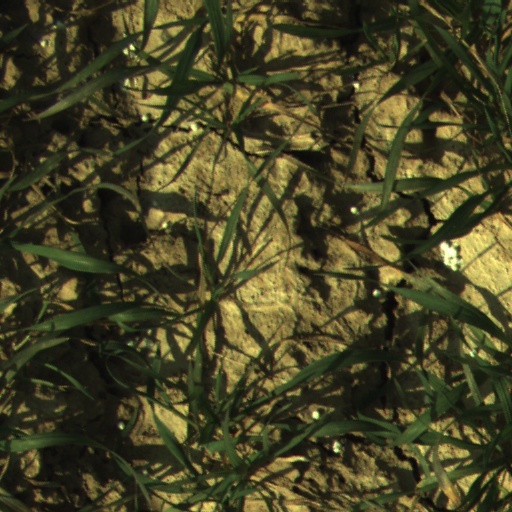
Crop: wheat